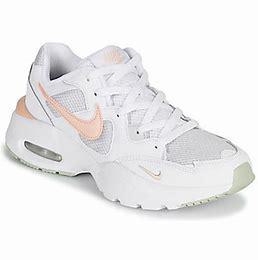
Brand: Nike
Model: Air Max Fusion